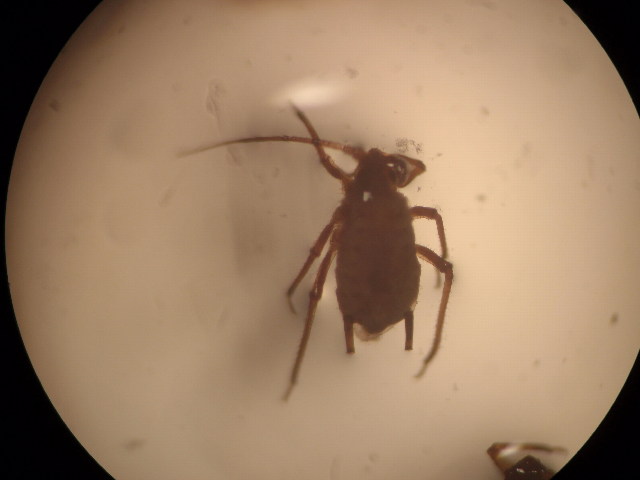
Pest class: english_grain_aphid